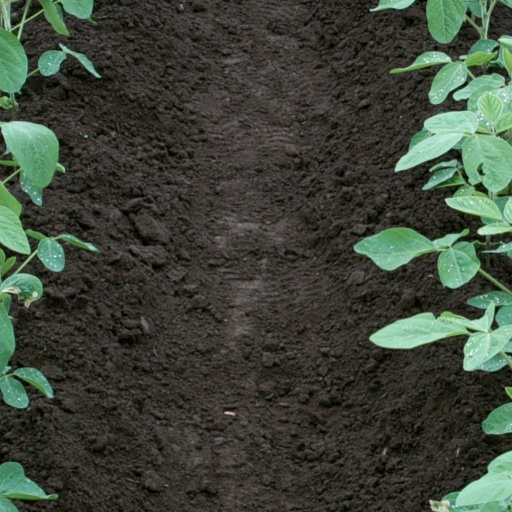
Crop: soybean